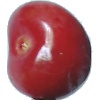
Label: Cherry 2